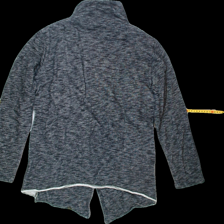
View: back
Type: Cardigan
Category: Ladies
Brand: Not Applicable
Colors: Grey
Material: 100%cotton
Size: M
Trend: No trend
Stains: No
Price range: 50-100
Recommended usage: Reuse